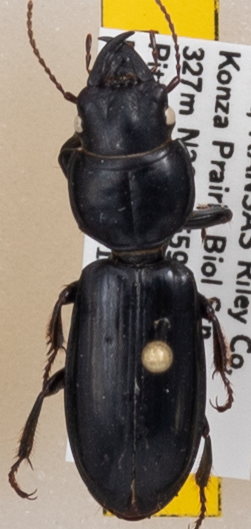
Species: Scarites vicinus
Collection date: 2019-07-18
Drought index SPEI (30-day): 1.642
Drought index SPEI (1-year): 1.77
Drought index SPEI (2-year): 0.71